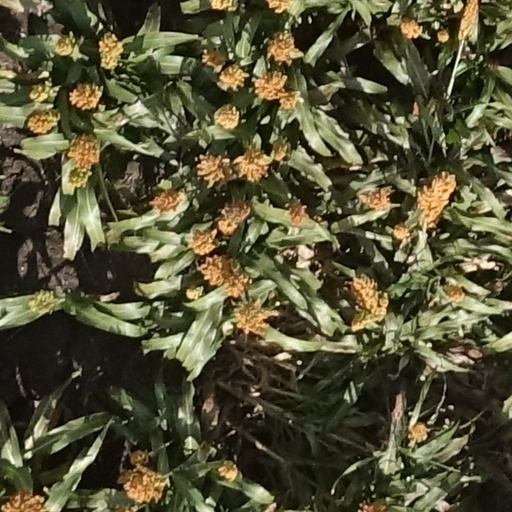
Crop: sorghum